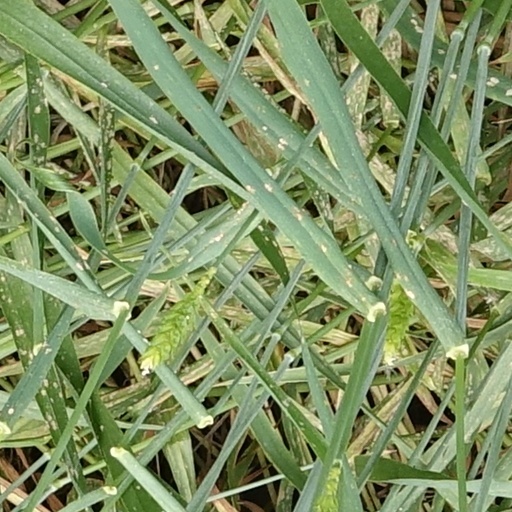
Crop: wheat